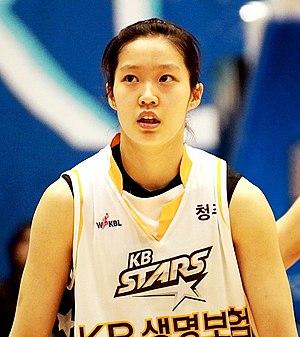
Hong A-ran, née le 2 avril 1992 à Ulsan en Corée du Sud, est une joueuse sud-coréenne de basket-ball, évoluant au poste de meneuse.